Risquons-Tout

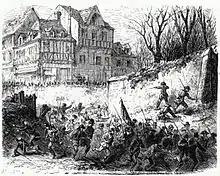
An 1865 illustration of the battle

Shortly after the French Revolution of 1848, Belgian migrant workers living in Paris were encouraged to return to Belgium to overthrow the monarchy and establish a republic. Around 6,000 émigrés, coming from Paris, formed a so-called Belgian Legion. The Legion, equipped with weaponry by some of the administrative authorities of Lille, intended to penetrate into Belgium to "raise the people" and overthrow the Belgian monarchy. It is likely that the revolutionaries had the support of Alphonse de Lamartine, Minister of Foreign Affairs of the French Second Republic, which had only recently been installed and was still very militant. The first group of revolutionaries attempted to travel into Belgium by train; they were stopped and quickly disarmed at Quiévrain on 26 March 1848.